Rob Rensenbrink

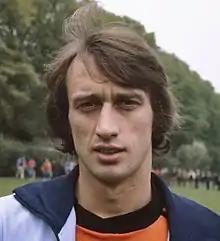
Rensenbrink in 1978

Pieter Robert Rensenbrink (3 July 1947 – 24 January 2020) was a Dutch footballer and member of the Netherlands national team that reached two FIFA World Cup finals, in 1974 and 1978. A creative and prolific left winger or forward, he became a legend in Belgium while playing in the great Anderlecht side of the 1970s. He is the UEFA Cup Winners' Cup's all-time top scorer, with 25 goals. A talented dribbler as well as a cool finisher and adequate passer, he only ever missed two penalties in his entire career. He was also the first winner of the Onze d'Or in 1976.